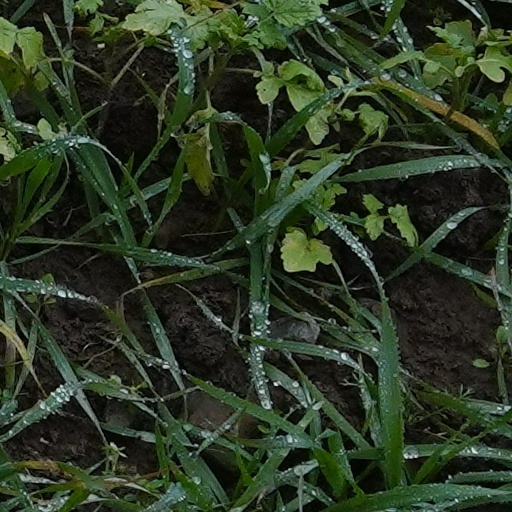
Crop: wheat